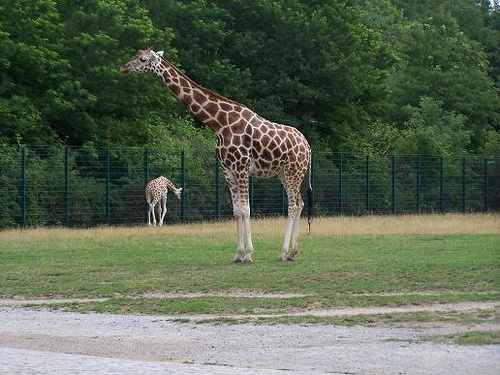
An adult giraffe standing in a field near a baby giraffe.
A kid giraffe stand near a fence while an adult giraffe is standing in the grass.
Two giraffes standing within a fenced in area.
Two tall giraffes walk around their zoo exhibit.
A giraffe that is standing in an enclosure.